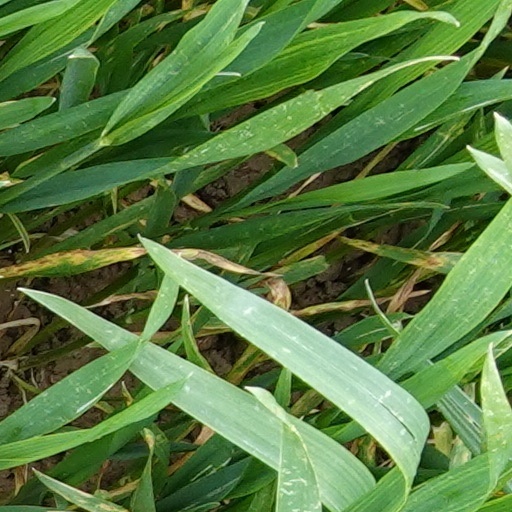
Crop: wheat